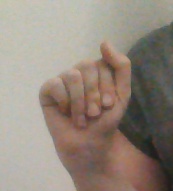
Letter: saad